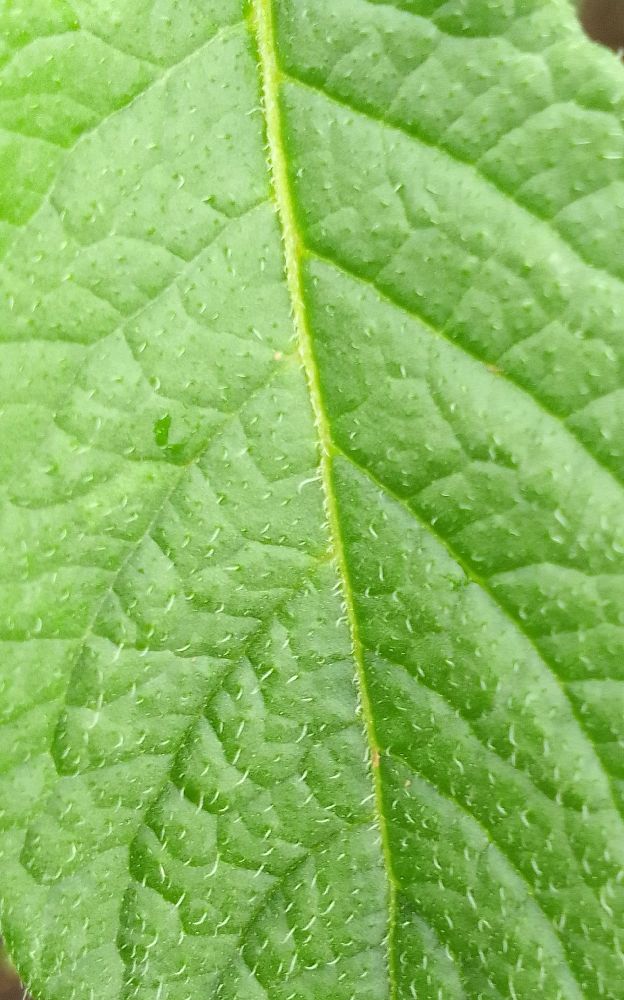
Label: Healthy